Answer in natural language. Considering the relative positions, where is glass metal tv stand (highlighted by a red box) with respect to white rectangular dining table (highlighted by a blue box)? Choose between the following options: left or right
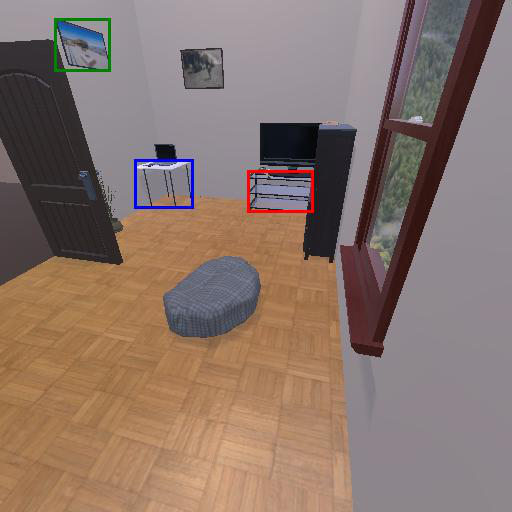
<answer>right</answer>